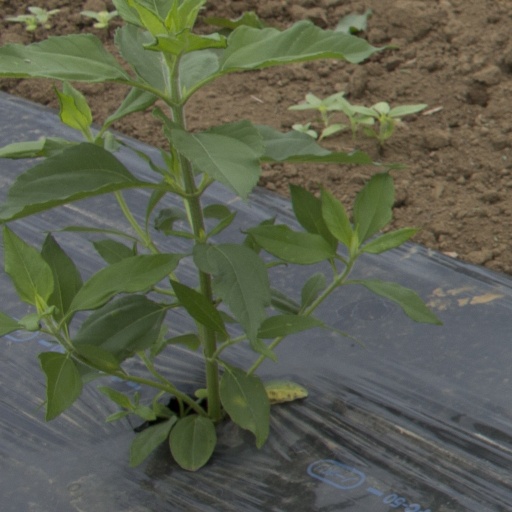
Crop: Jerusalem artichoke